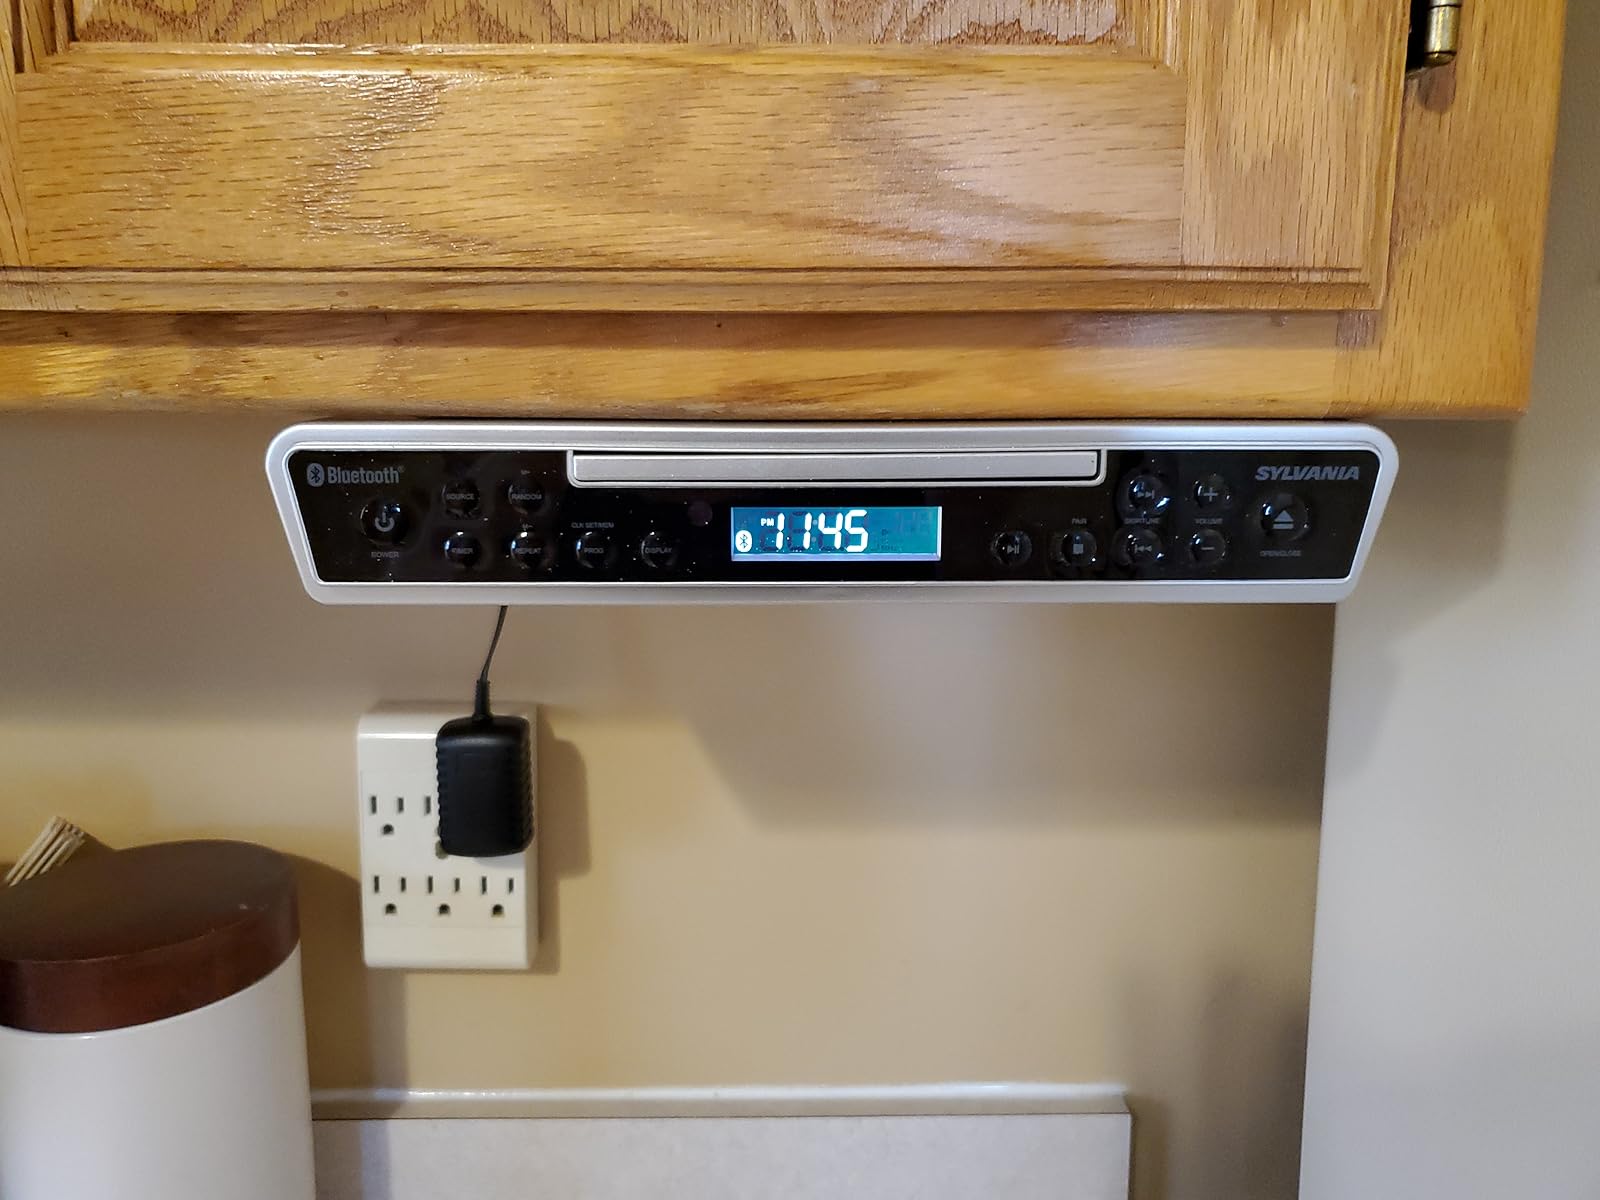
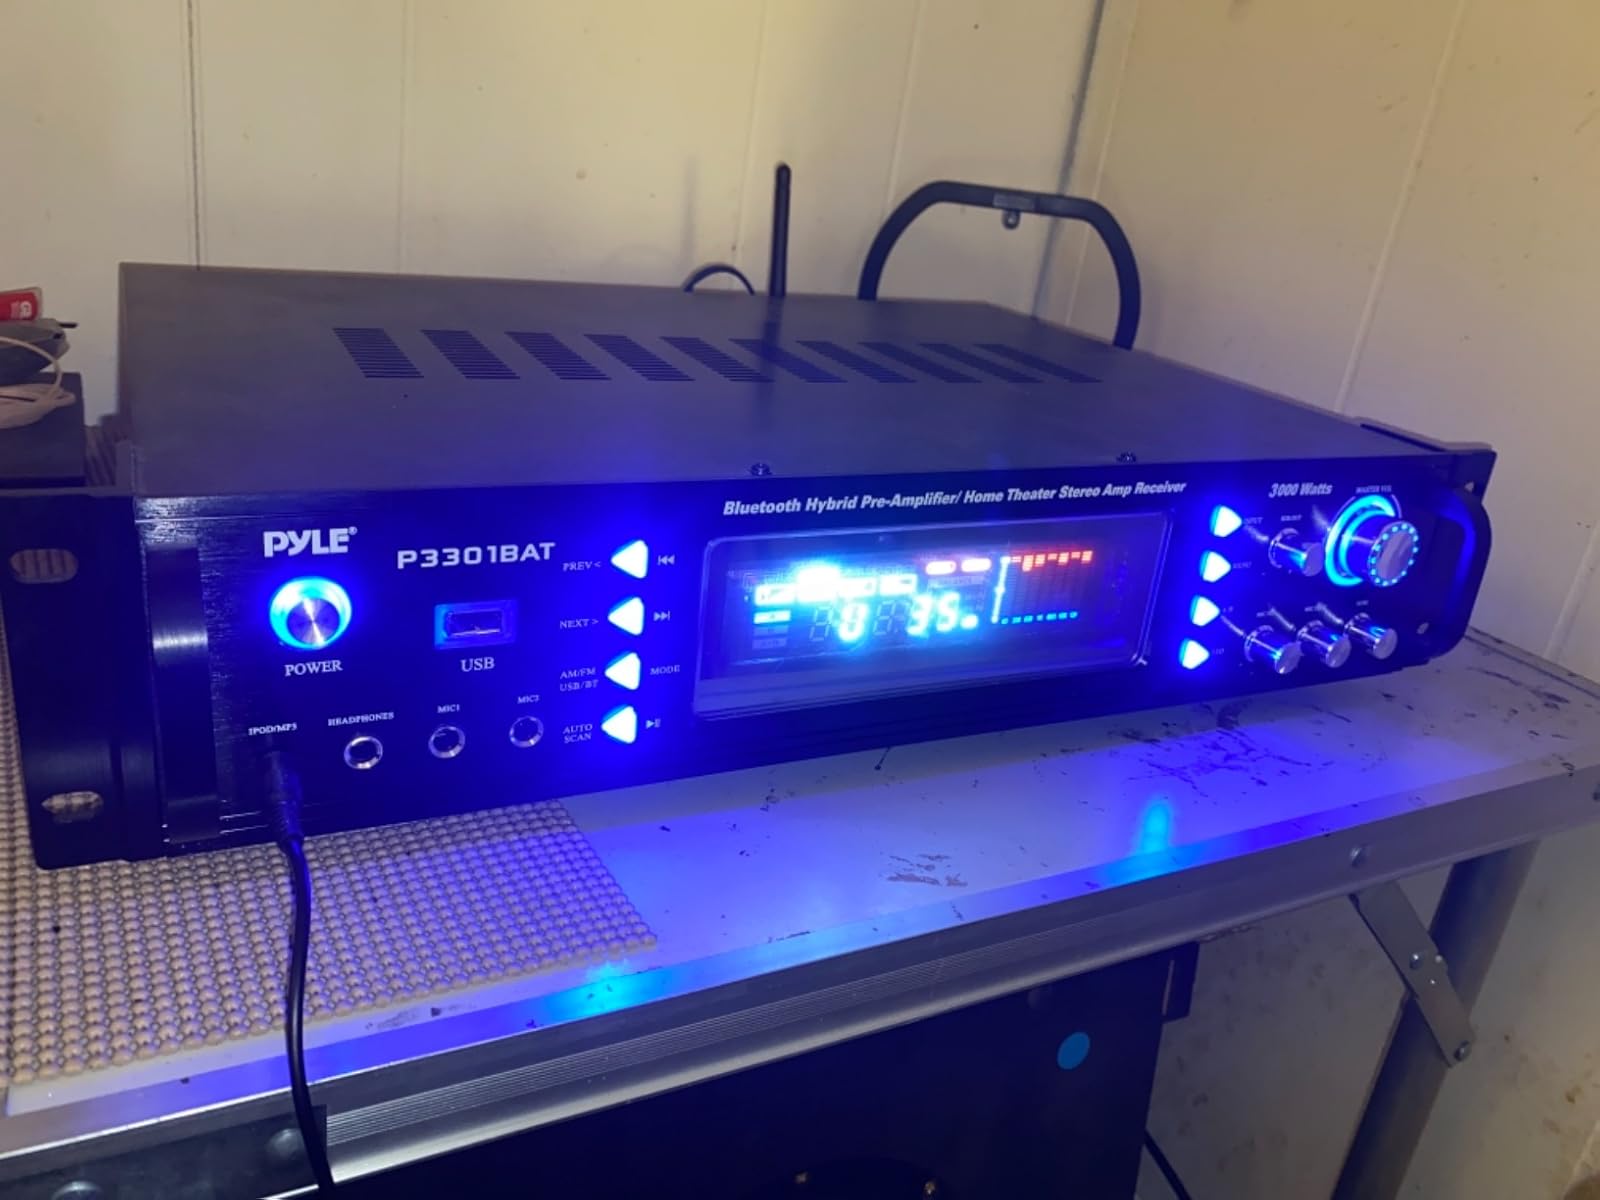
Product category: radio
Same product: no